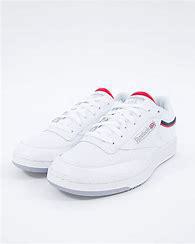
Brand: Reebok
Model: Club C 85 Mu